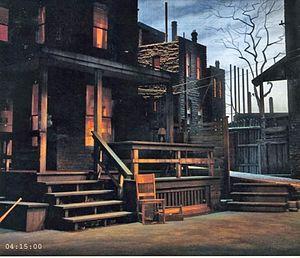
Fences est une pièce de théâtre d'August Wilson créée en 1985 à l'Eugene O'Neill Theater Center de Waterford.